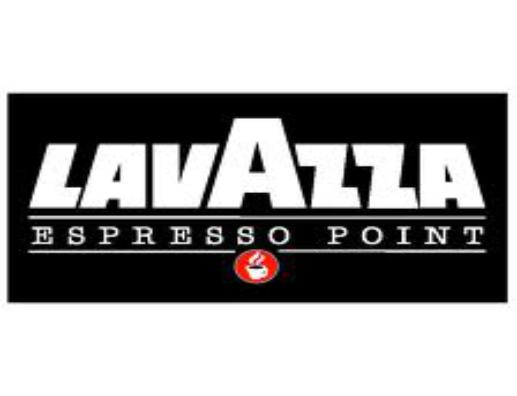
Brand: LAVAZZA
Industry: Food